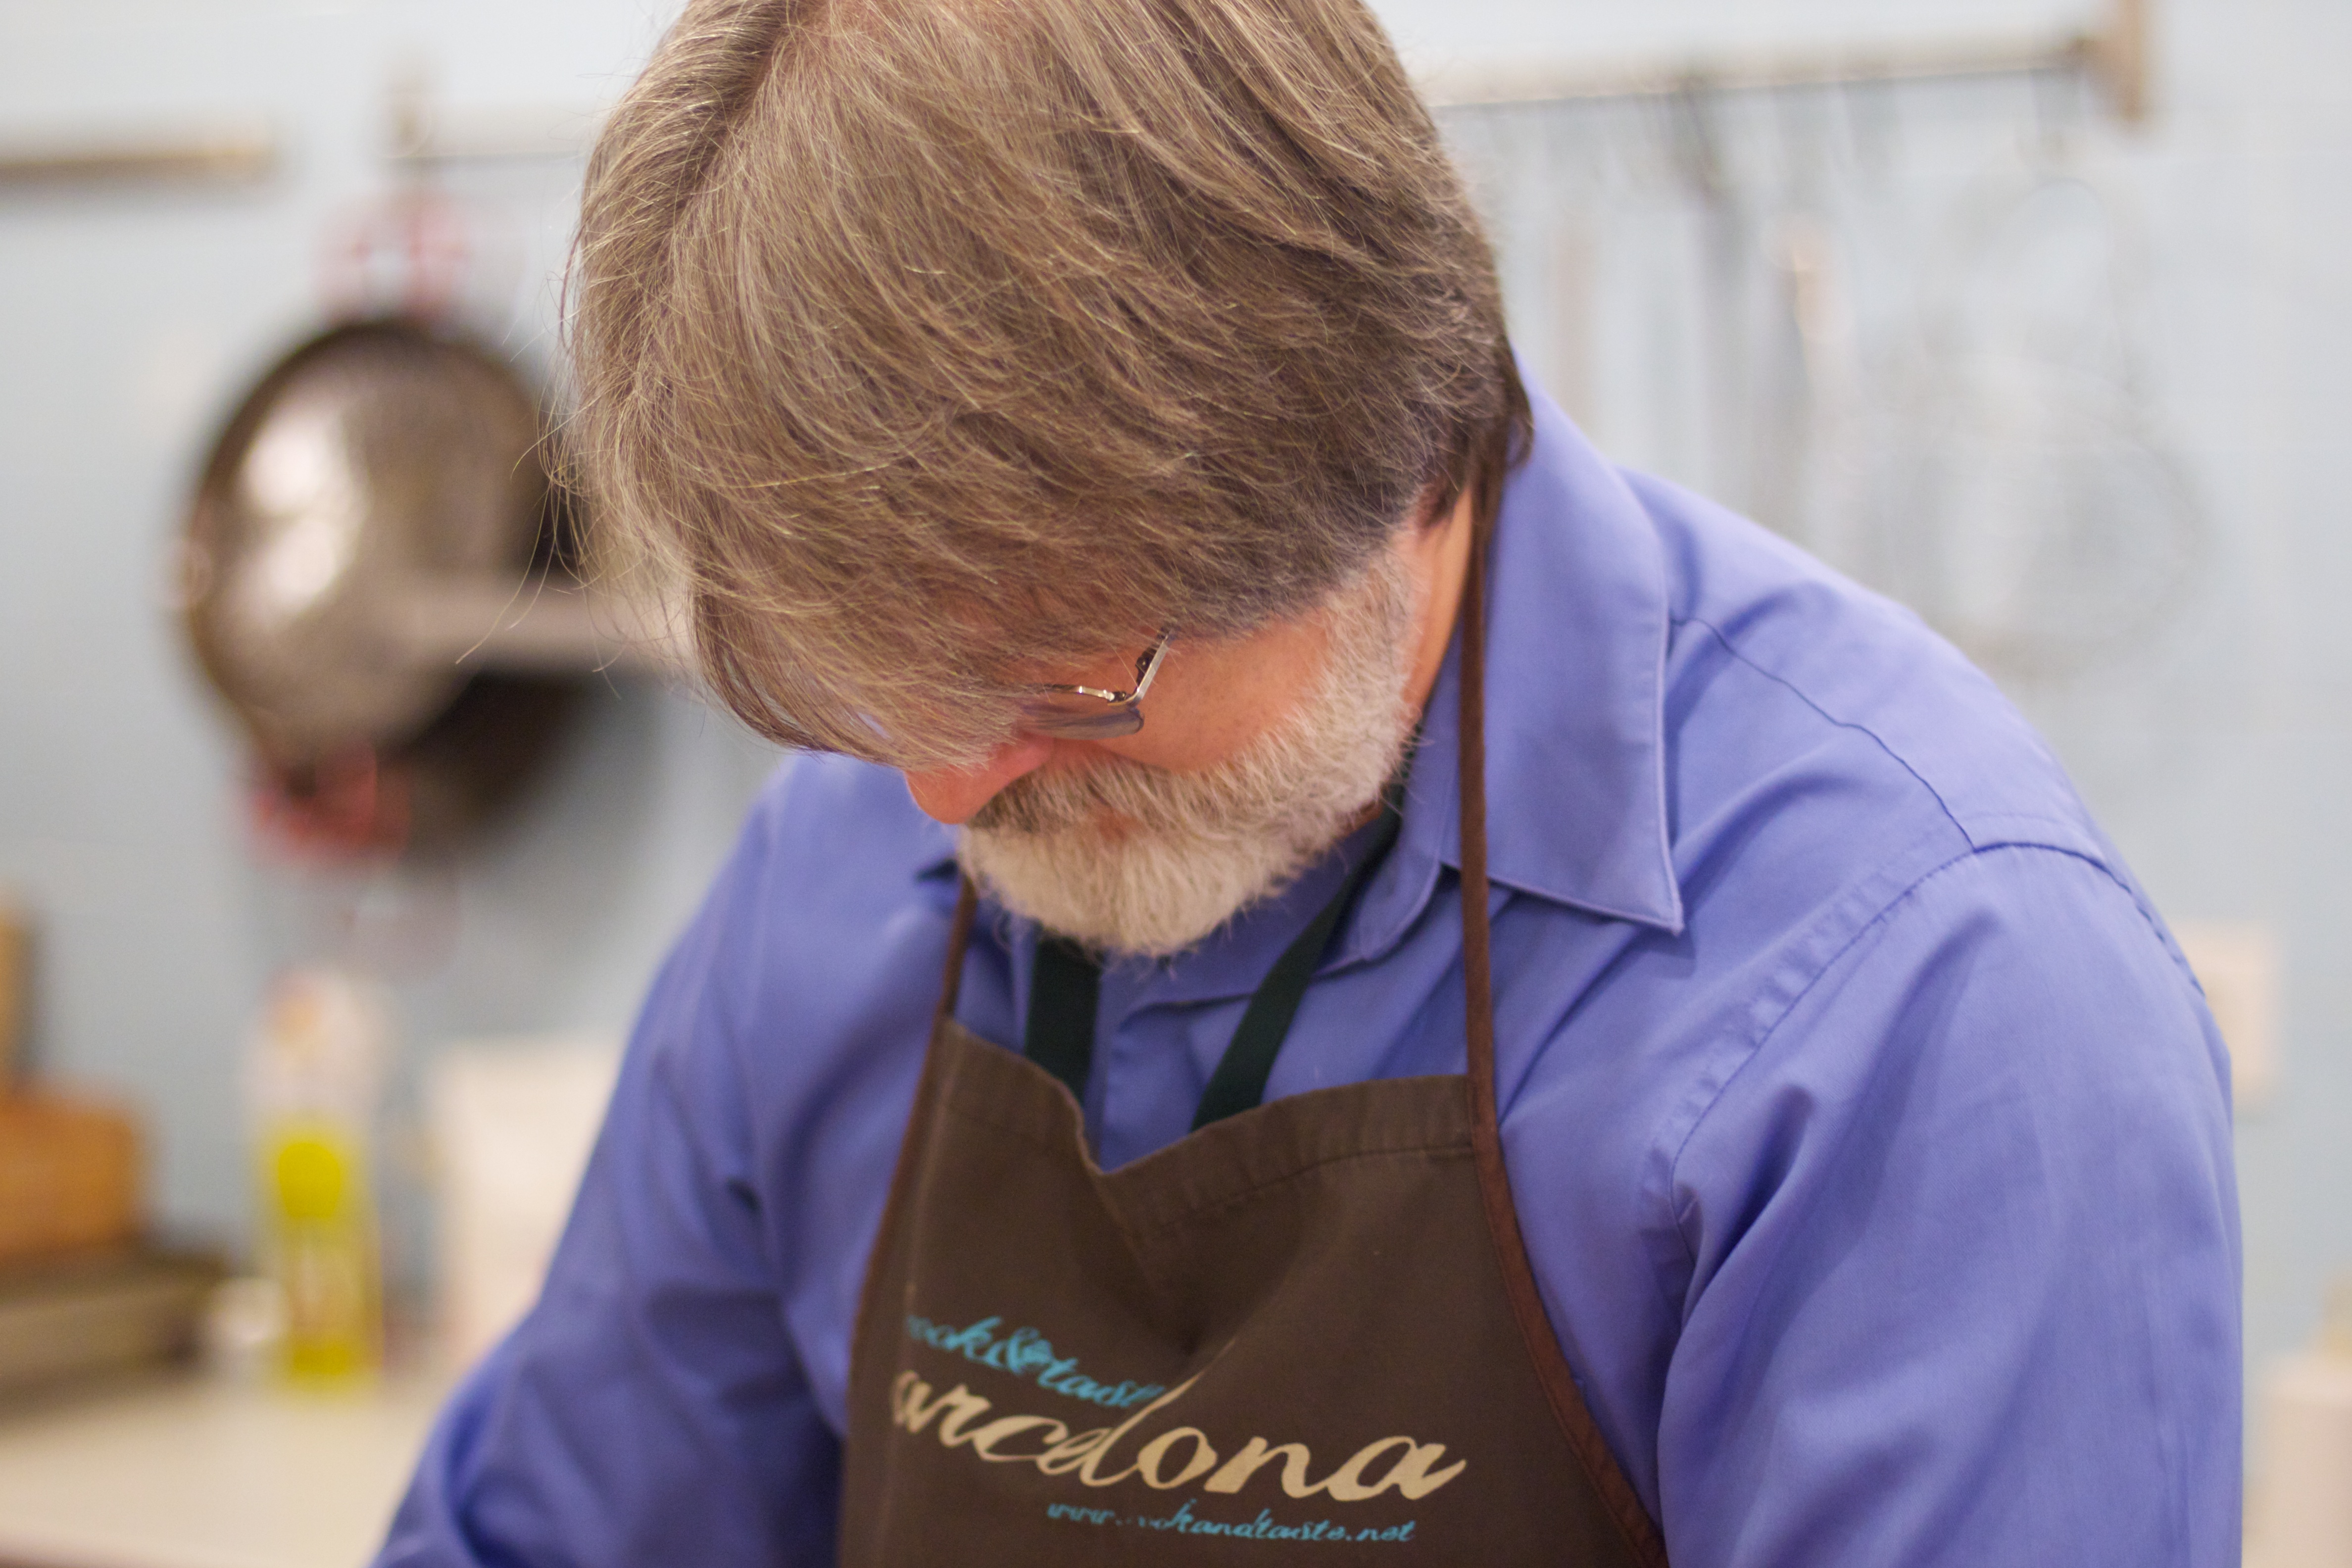
person, biology, child, oet10, sense, general practitioner